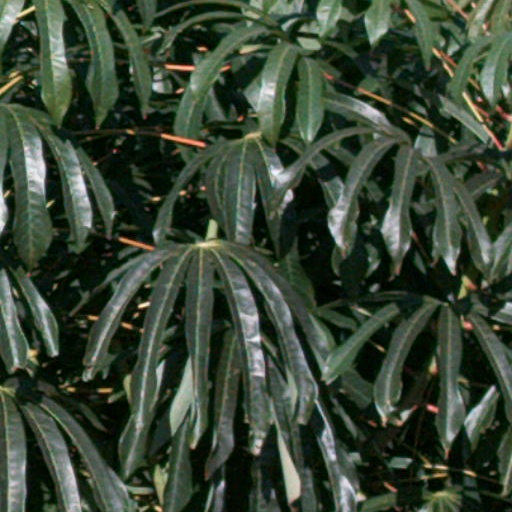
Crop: cassava